Lydie Evrard

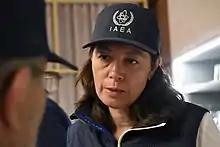
Lydie Evrard en route to the Zaporizhzhia Nuclear Power Plant in 2022

In April 2021 she became the Head of the Department of Nuclear Safety and Security at the IAEA. She was also the Deputy Director General of the IAEA. At the end of that year she was knighted when joining the French Legion of Honor. Her department of Nuclear Safety was created in 1996 as a response to the Chernobyl nuclear accident.